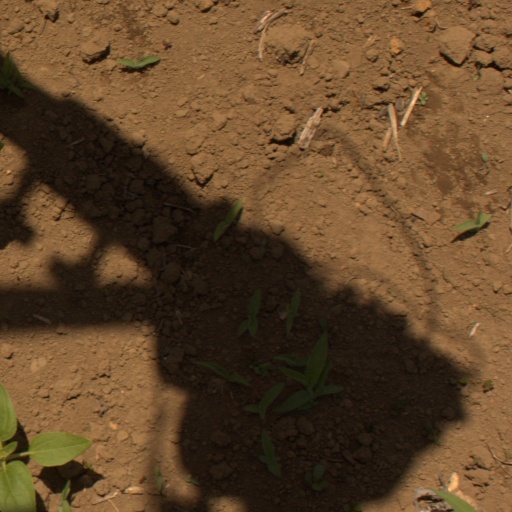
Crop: Jerusalem artichoke